Moldovan National Army

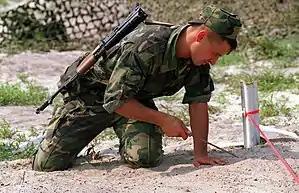
Moldavan soldier in a demining exercise.

The J3 Operations Directorate develops operational plans on the engagement of the National Army during peacetime and crisis situations.